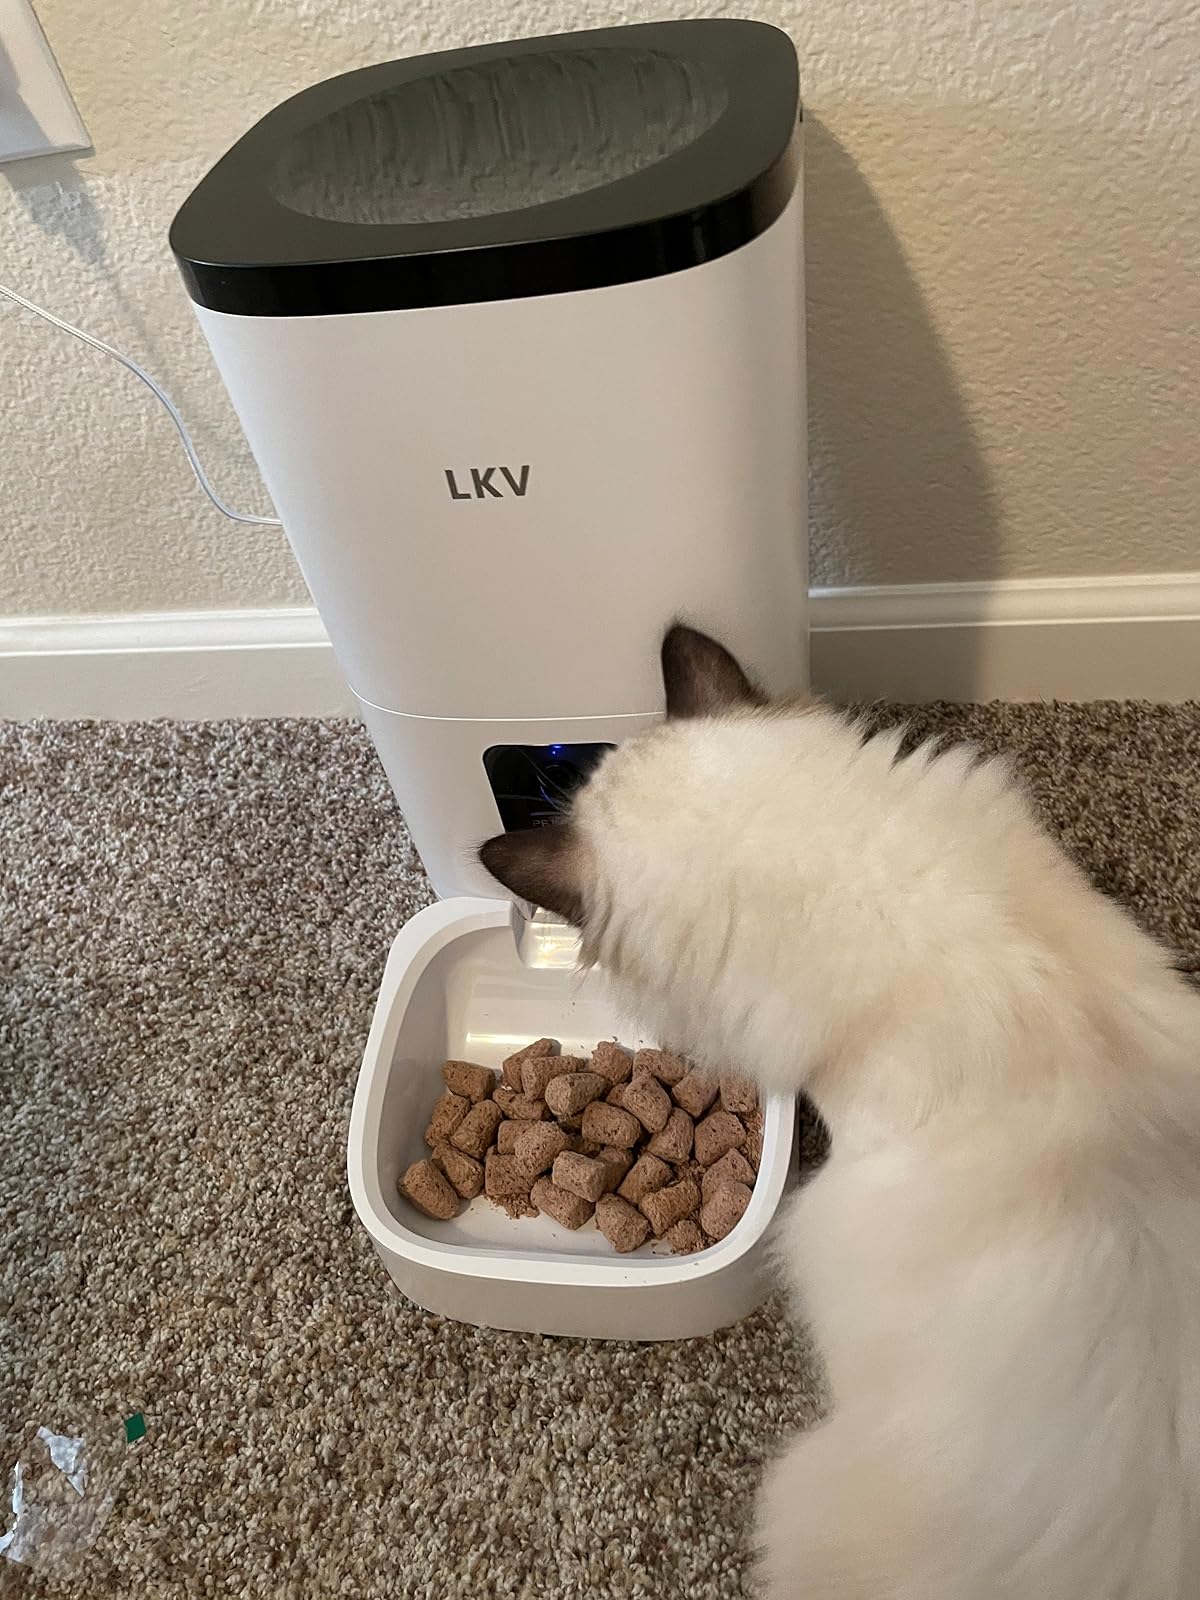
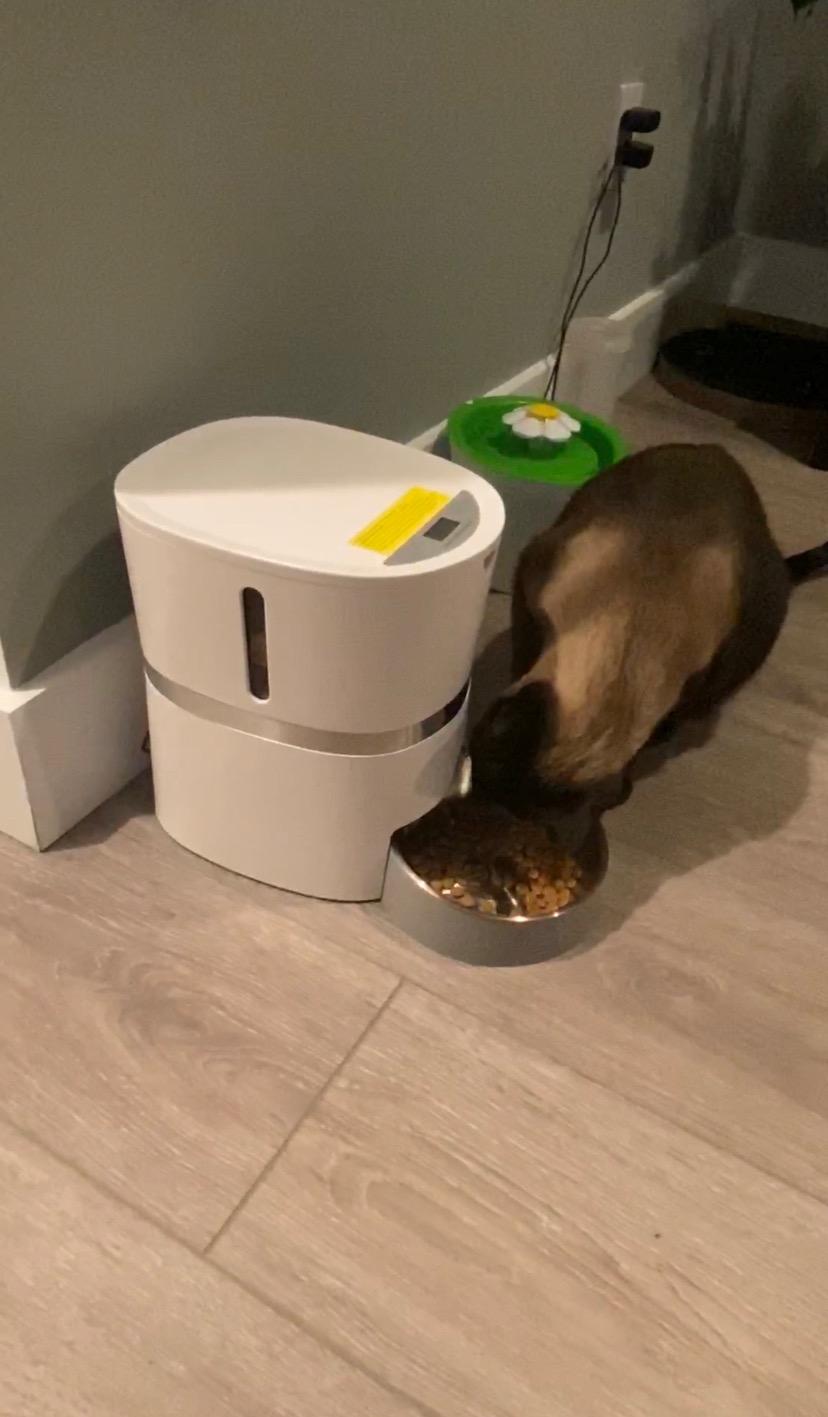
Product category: items_feeder
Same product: no